Wallpaper (Everybody Loves Raymond)

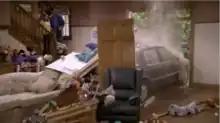
Marie and Frank crash into Ray and Debra's house

"Wallpaper" is the third episode of the fifth season of the American sitcom "Everybody Loves Raymond" (1996–2005). The episode aired on October 9, 2000 on CBS.